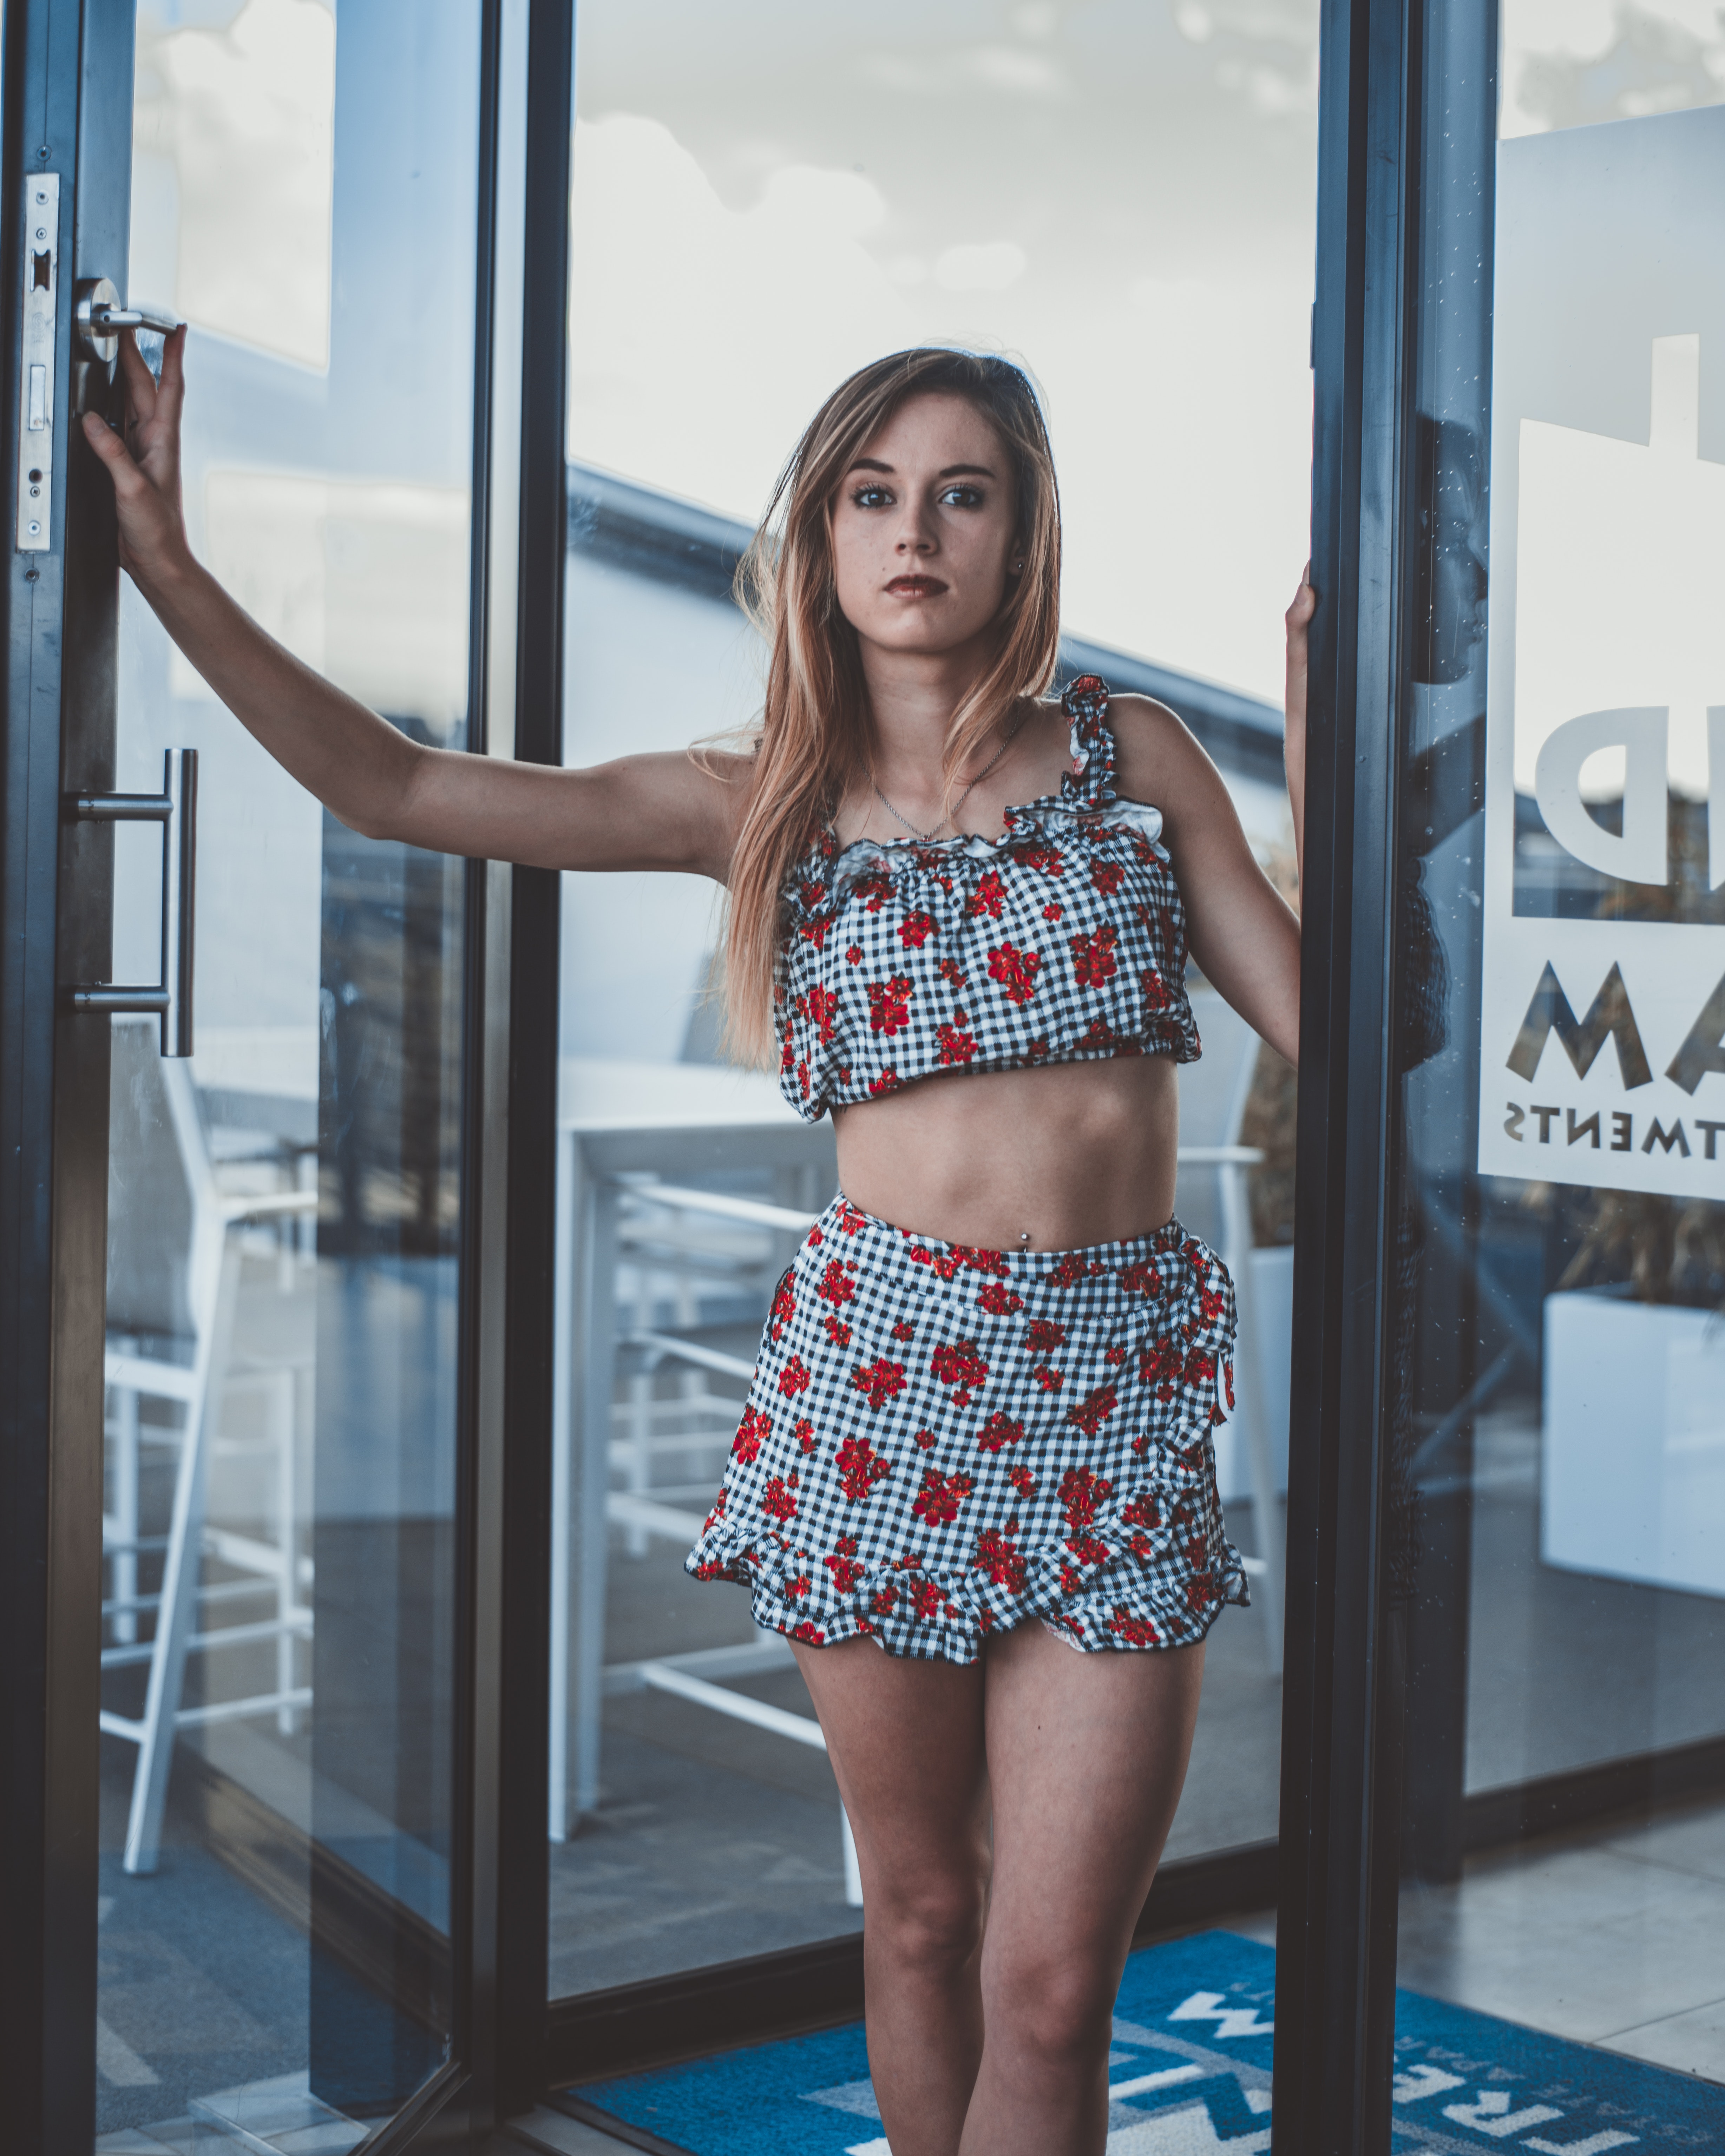
clothing, white, blue, beauty, red, skin, fashion, model, human leg, leg, thigh, photo shoot, long hair, shorts, photography, design, summer, jean short, stomach, footwear, smile, pattern, muscle, vacation, crop top, bikini, top, navel, t shirt, brown hair, waist, shirt, style, plaid